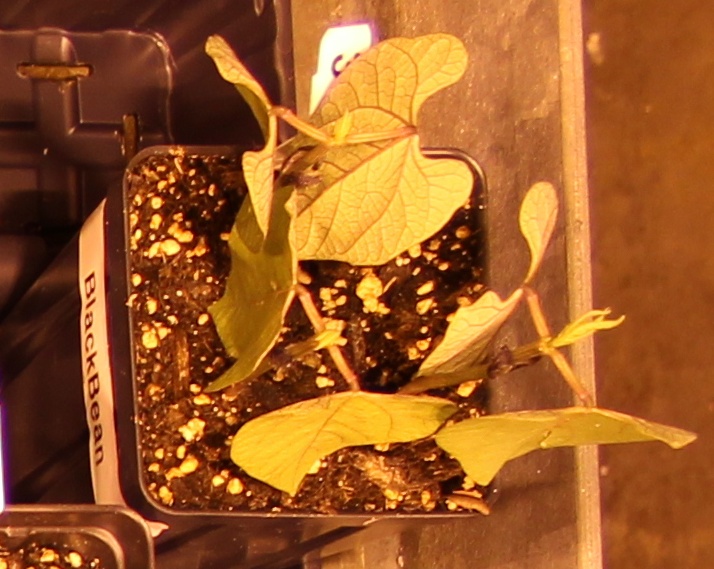
Label: Blackbean